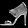
Label: Sandal